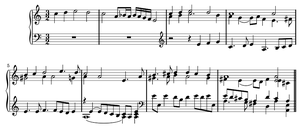
Thème du Walsingham de John Bull.
Le Fitzwilliam Virginal Book est le plus important recueil de musique pour le virginal ou le clavecin en Angleterre à la fin du XVIᵉ siècle et au début du XVIIᵉ siècle. Il est conservé au Fitzwilliam Museum, à Cambridge.
"Walsingham est une localité d’Angleterre et une paroisse civile du comté anglais de Norfolk. Elle est en fait constituée de deux villages accolés: Little Walsingham et Great Walsingham, le mot ""Great"" faisant référence à son ancienneté et non à sa taille. Le village, connu comme lieu saint et de pèlerinage consacré à la Vierge Marie, abrite les ruines de deux monastères médiévaux.